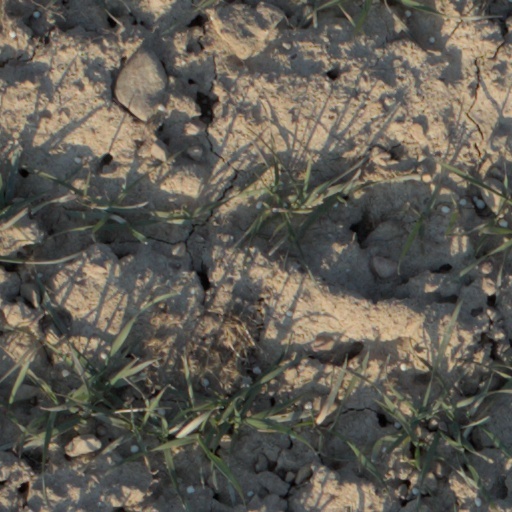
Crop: wheat